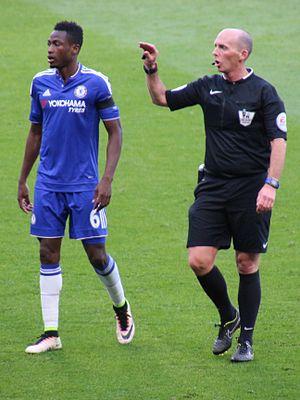
Abdul Rahman Baba, né le 2 juillet 1994 à Tamale au Ghana, est un footballeur international ghanéen. Il évolue actuellement au poste d'arrière gauche au RCD Majorque, en prêt de Chelsea.